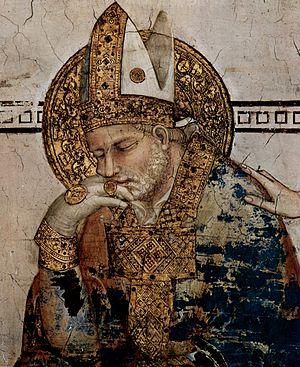
Simone Martini, né en 1284 à Sienne, et mort à Avignon en 1344, est un peintre siennois, contemporain d'Ambrogio Lorenzetti, élève de Duccio. Il utilise les techniques de la fresque et de la tempera sur bois.